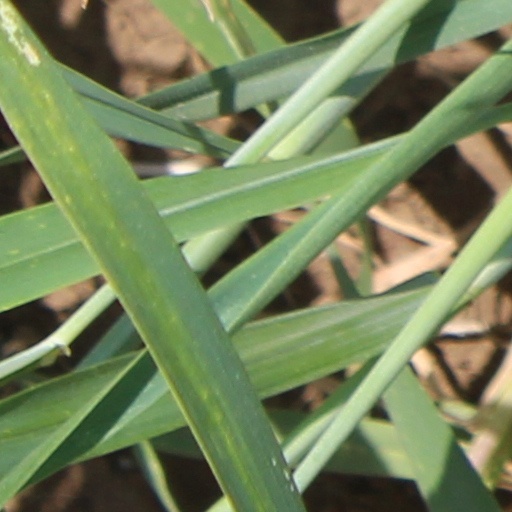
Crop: wheat